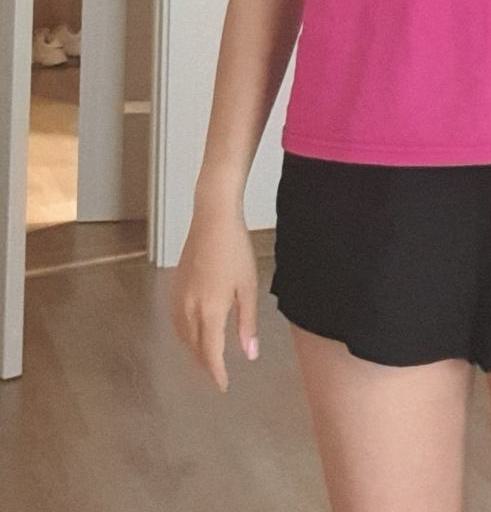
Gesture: no_gesture